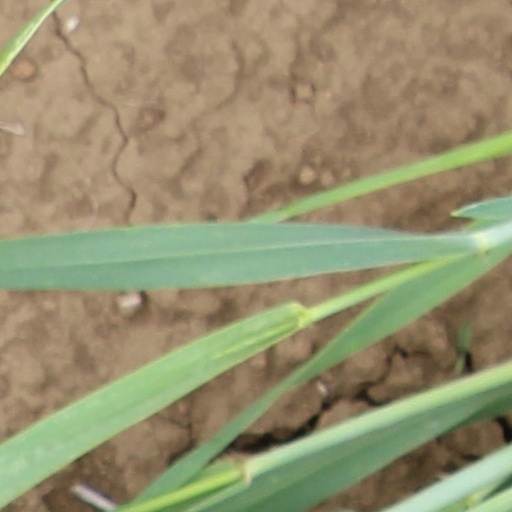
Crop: wheat